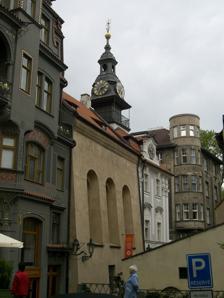
Building: High Synagogue (Prague)
Country: Czechia
Year built: 1568
Synagogue in Prague, Czech Republic High Synagogue Czech : Vysoká synagoga The synagogue in 2007 Religion Affiliation Judaism Ecclesiastical or organisational status Synagogue Status Active Location Location Červená Street (Red Street), Prague Country Czech Republic Location of the synagogue in the Czech Republic Geographic coordinates 50°05′24″N 14°25′08″E / 50.090°N 14.419°E / 50.090; 14.419 Architecture Architect(s) Pankratius Roder (1568) J. M. Wertmüller (1883) Style Renaissance (1568) Gothic Revival (1883) Funded by Mordechai Maisel (1568) Date established c. 1560s (as a congregation) Completed 1568 (pre-fire) 1883 (post-fire) Destroyed 1689 Great Fire (partial) National Cultural Monument of the Czech Republic Official name Vysoká synagoga Type Synagoga Criteria Objekt Designated 13 December 1992 Reference no. 1000156774 The High Synagogue , also called the Vysoká Synagogue (Vysoká means High in Czech ), the official name in Czech : Vysoká synagoga , also known under its German synonym die Hohesynagoge, or as בה"כ גבוה Bet HaKnesset Gvuah in Hebrew or  הויכשול Hoykhshil in Yiddish, is a Jewish congregation and synagogue , located on Červená ulice (Red Street), Prague , in the Czech Republic . Used as a synagogue from 1568 until World War II , in tge postwar times it has for some time become part of the Jewish Museum of Prague . After being restituted in the 1990s by the Jewish Community of Prague , it has once again been used as a symbol synagogue ever since. It is used on daily basis for services of the members of the orthodox Prague Jewish community. The synagogue was listed as a cultural monument of the Czech Republic in 1992. History 16th and 17th centuries The High Synagogue was built in the High Renaissance style, financed by Mordechai Maisel , completed in 1568. Maisel was the Mayor of the Prague Jewish Town and the private synagogue was located adjacent to the Jewish Town Hall . The synagogue building served as the meeting place for the rabbinical court and the Jewish council. It was called the High Synagogue because of its position on the first floor of the Town Hall; with access available only via the Town Hall. The synagogue building was designed by Pankratius Roder, an Italian, and was likely to be modelled after High Synagogue, Kraków , which was built in 1556 in Poland , and probably after buildings of Venice . The supervising builder was Rada. In the center of the building there was a bimah , surrounded by seats. Maisel gave pieces of Torah and silver tools to the synagogue. The stucco ceiling was Gothic ribbed vaulting. The synagogue was partially destroyed by the 1689 Great Fire ; and was subsequently reconstructed in 1691. 19th and 20th century The interior In 1883 the synagogue was rebuilt by J. M. Wertmüller. During this modification the façade was simplified to the more modern Gothic Revival appearance. The interior lunette vaults with decorative stucco work remained in their original Renaissance style. In 1907 the eastern entrance was closed, and a new entrance was made facing Červená Street (Red Street). Other reconstructions were made during 1961, 1974–79 and 1982. The congregation worshiped in this location until the autumn of 1941, and then used as a warehouse during German occupation and Czech communist rule . After World War II, the Jewish community restored the synagogue, and from 1950 until 1992 the building served as a seat of the National Jewish Museum . Exhibitions of synagogue textiles was installed until 1982. In 1994 - 1996 the synagogue was restored and since 1997, it has again served the purposes of the Prague Jewish community’s chapel after a pause of nearly fifty years. The synagogue and the Jewish Town Hall together serve as a location for the midrasha . See also Czech Republic portal Judaism portal History of the Jews in the Czech Republic Cultural monument (Czech Republic) Notes